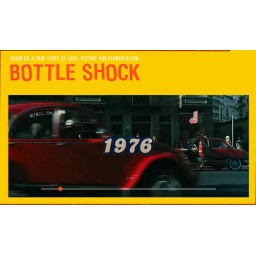
My office window is right above the pink sign to the right of the VW